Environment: real
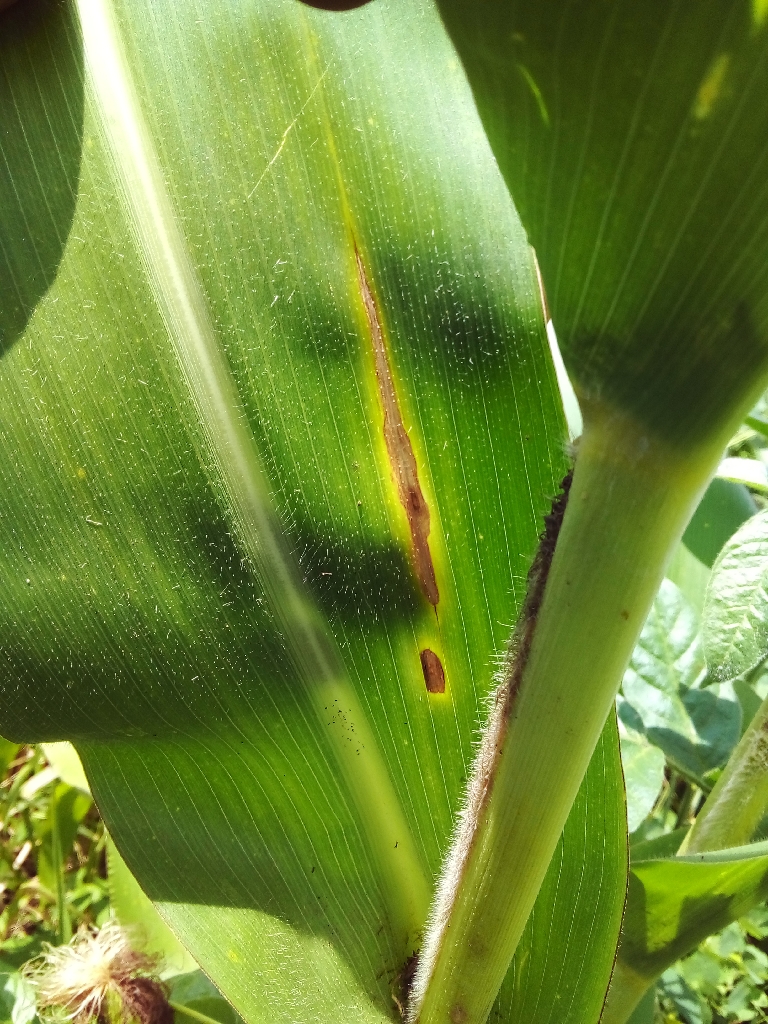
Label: northern_corn_leaf_blight